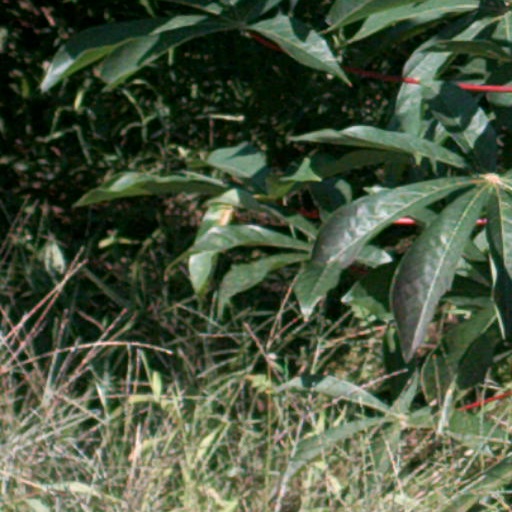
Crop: cassava